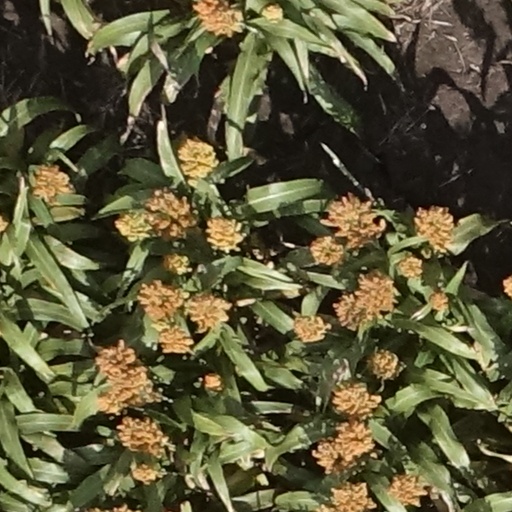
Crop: sorghum